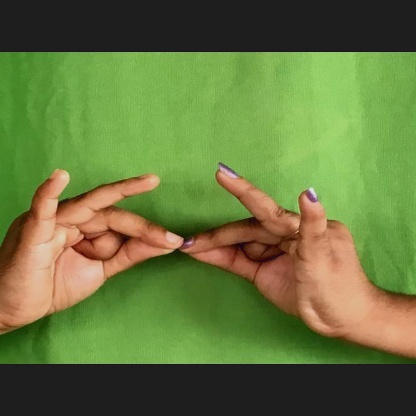
Mudra: Sakata